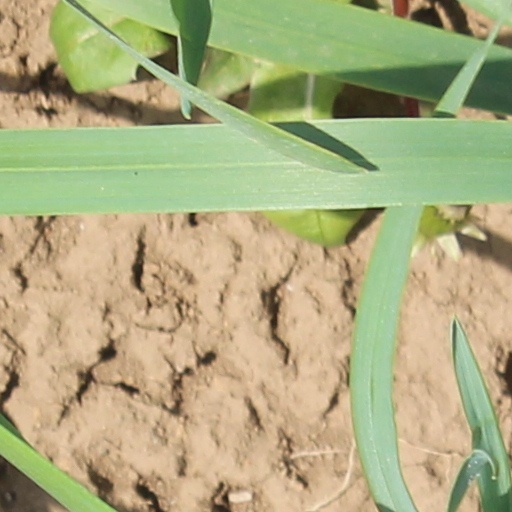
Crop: wheat